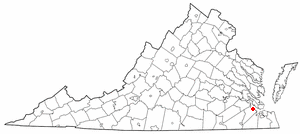
Smithfield est une municipalité américaine située dans le comté d'Isle of Wight en Virginie. Selon le recensement de 2010, sa population est de 8 089 habitants.